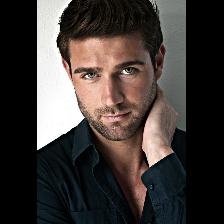
Label: Human